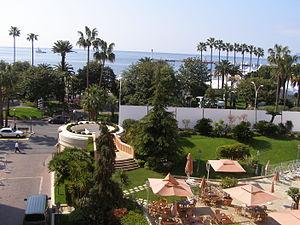
Baie de Cannes depuis le quatrième étage du Majestic, boulevard de la Croisette.